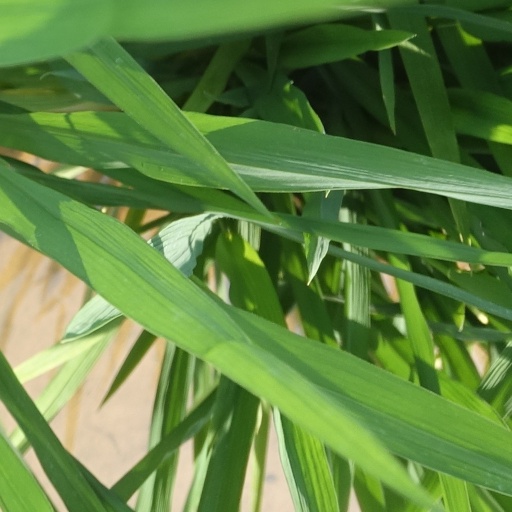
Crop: rice